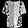
Label: Shirt